Your Sister's Sister

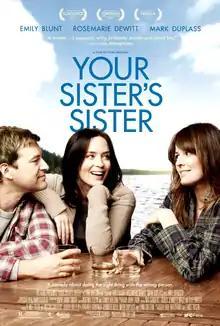
Theatrical release poster

Your Sister's Sister is a 2011 American comedy-drama film written and directed by Lynn Shelton and starring Emily Blunt, Rosemarie DeWitt, and Mark Duplass. The film premiered on September 11, 2011, at the Toronto International Film Festival, and was released in the United States on June 15, 2012.